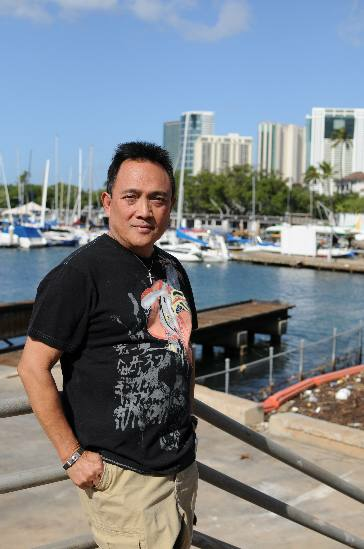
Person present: Yes